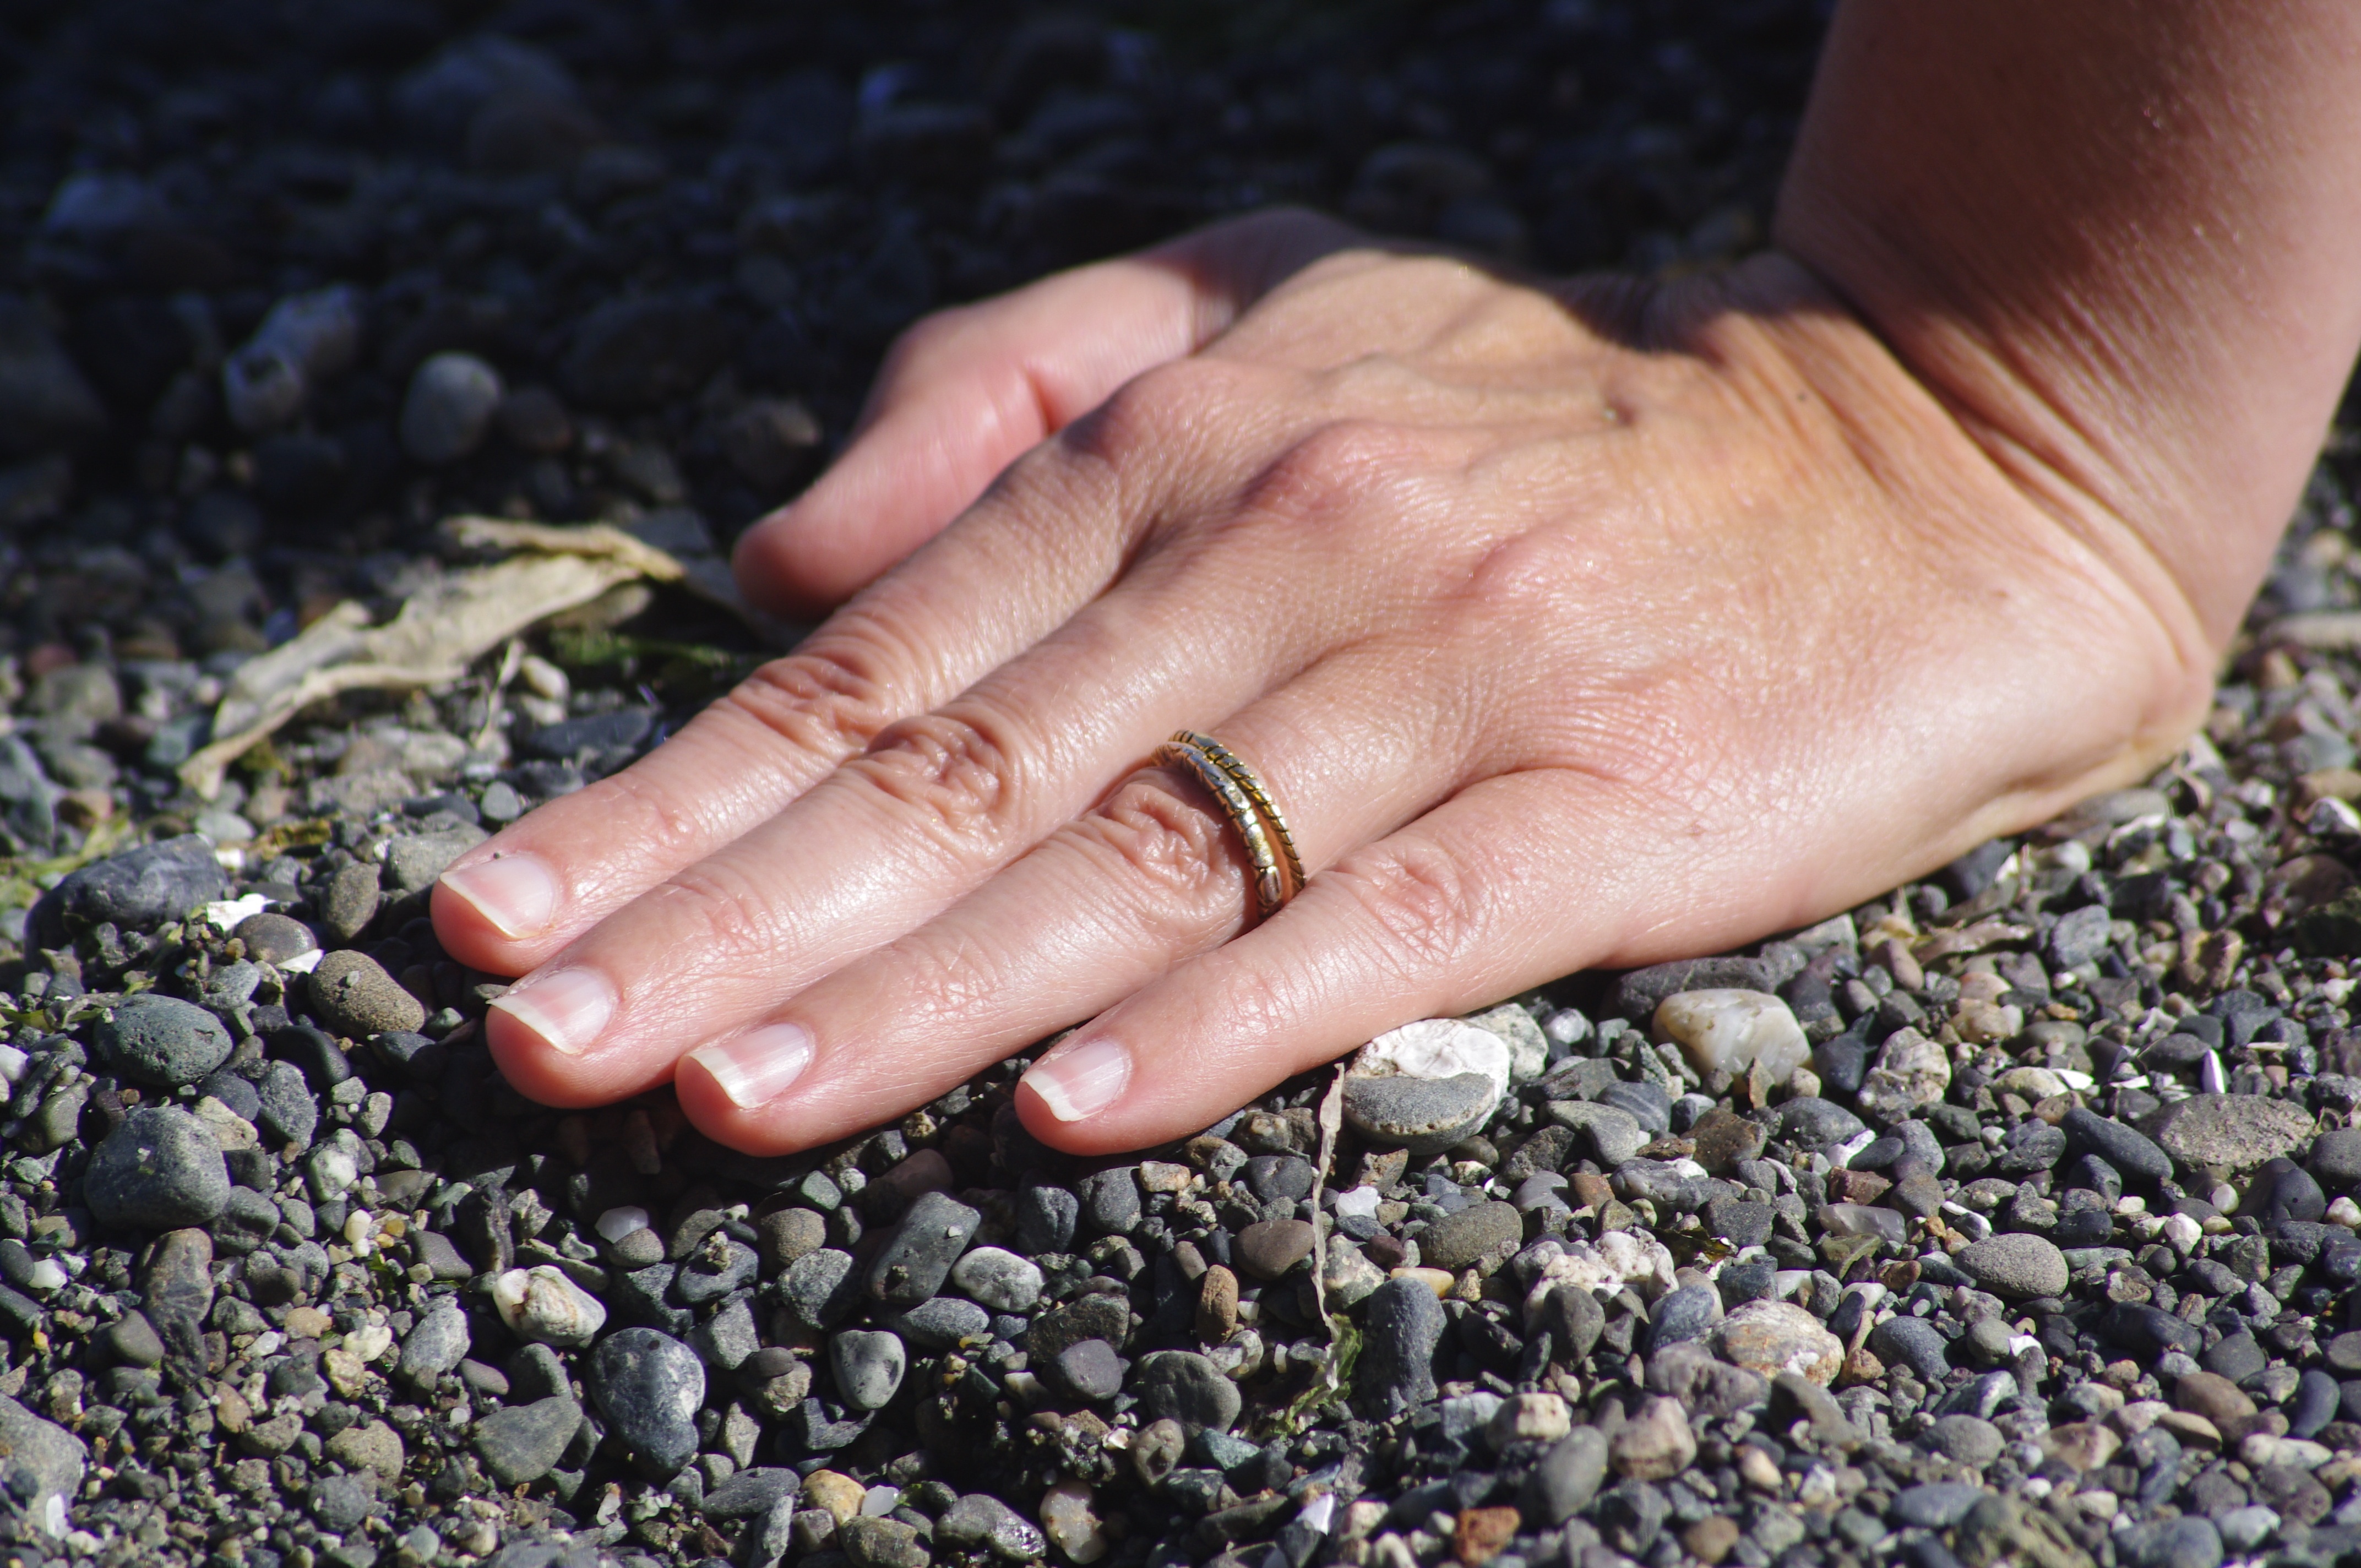
hand, beach, sand, people, ring, leg, love, finger, soil, human, nail, engagement, close up, human body, hands, fingers, sense